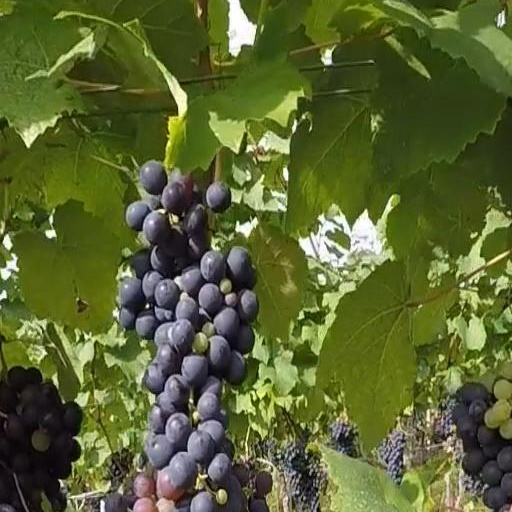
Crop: grape